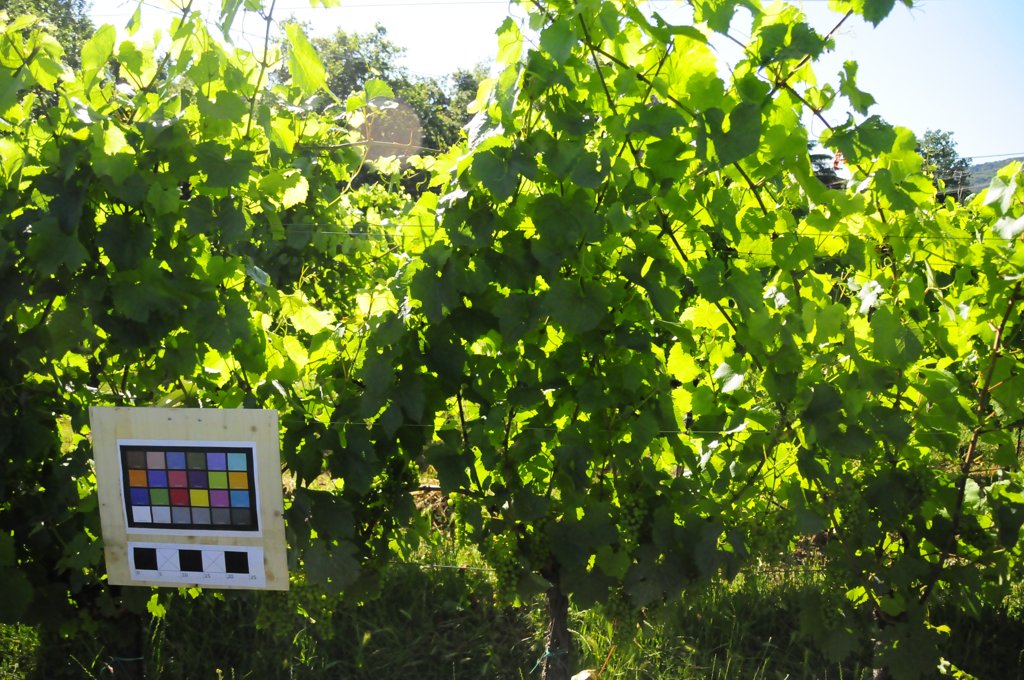
Berries visible: 77
Grape clusters: 6